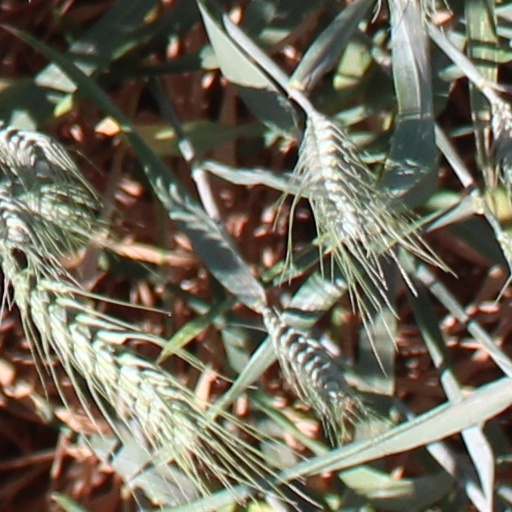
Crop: wheat